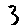
Label: 3